Anita Cantaline

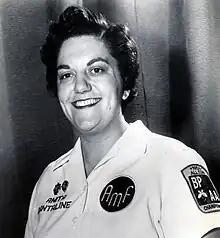
Anita Cantaline

Anita Cantaline (born c. 1927) is a former American professional bowler from Detroit and later Warren, Michigan. A graduate of Cass Tech High School, she won her first women's championship in 1948. In December 1955, she won the U.S. Women's Open. She was inducted into the Women's International Bowling Congress (WIBC) Hall of Fame in 1979. She also won the Bowling Proprietors Association of America (BPAA) All-Star tournament in 1956, the WIBC all-events title in 1957, and WIBC team championships in 1957 and 1959. She was also named the BPAA National Individual Match Game champion in 1956. She was the first woman to win both the singles and doubles championships in the same year and was named 1956 Bowling Writers Association of America Bowler of the Year. As of 2008, she had made 62 tournament appearances.